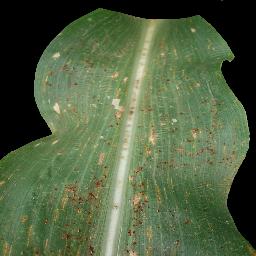
Label: Corn___Common_rust